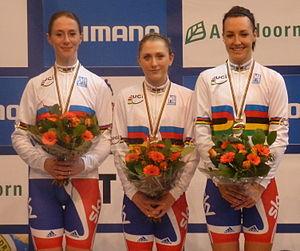
Laura Rebecca Kenny, née Laura Trott le 24 avril 1992 à Harlow dans l'Essex, est une coureuse cycliste britannique. Spécialiste de la piste, elle est quadruple championne olympique et sept fois championne du monde sur les disciplines d'endurance. En poursuite par équipes, elle est titrée à quatre reprises en 2011, 2012, 2013 et 2014. Elle a également été championne du monde de l'omnium en 2012 et 2016 et du scratch en 2016. Elle compte à son palmarès un record de treize titres de championnes d'Europe chez les élites.